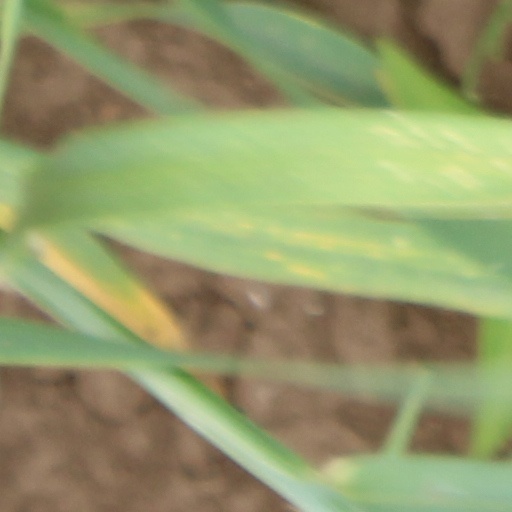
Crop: wheat